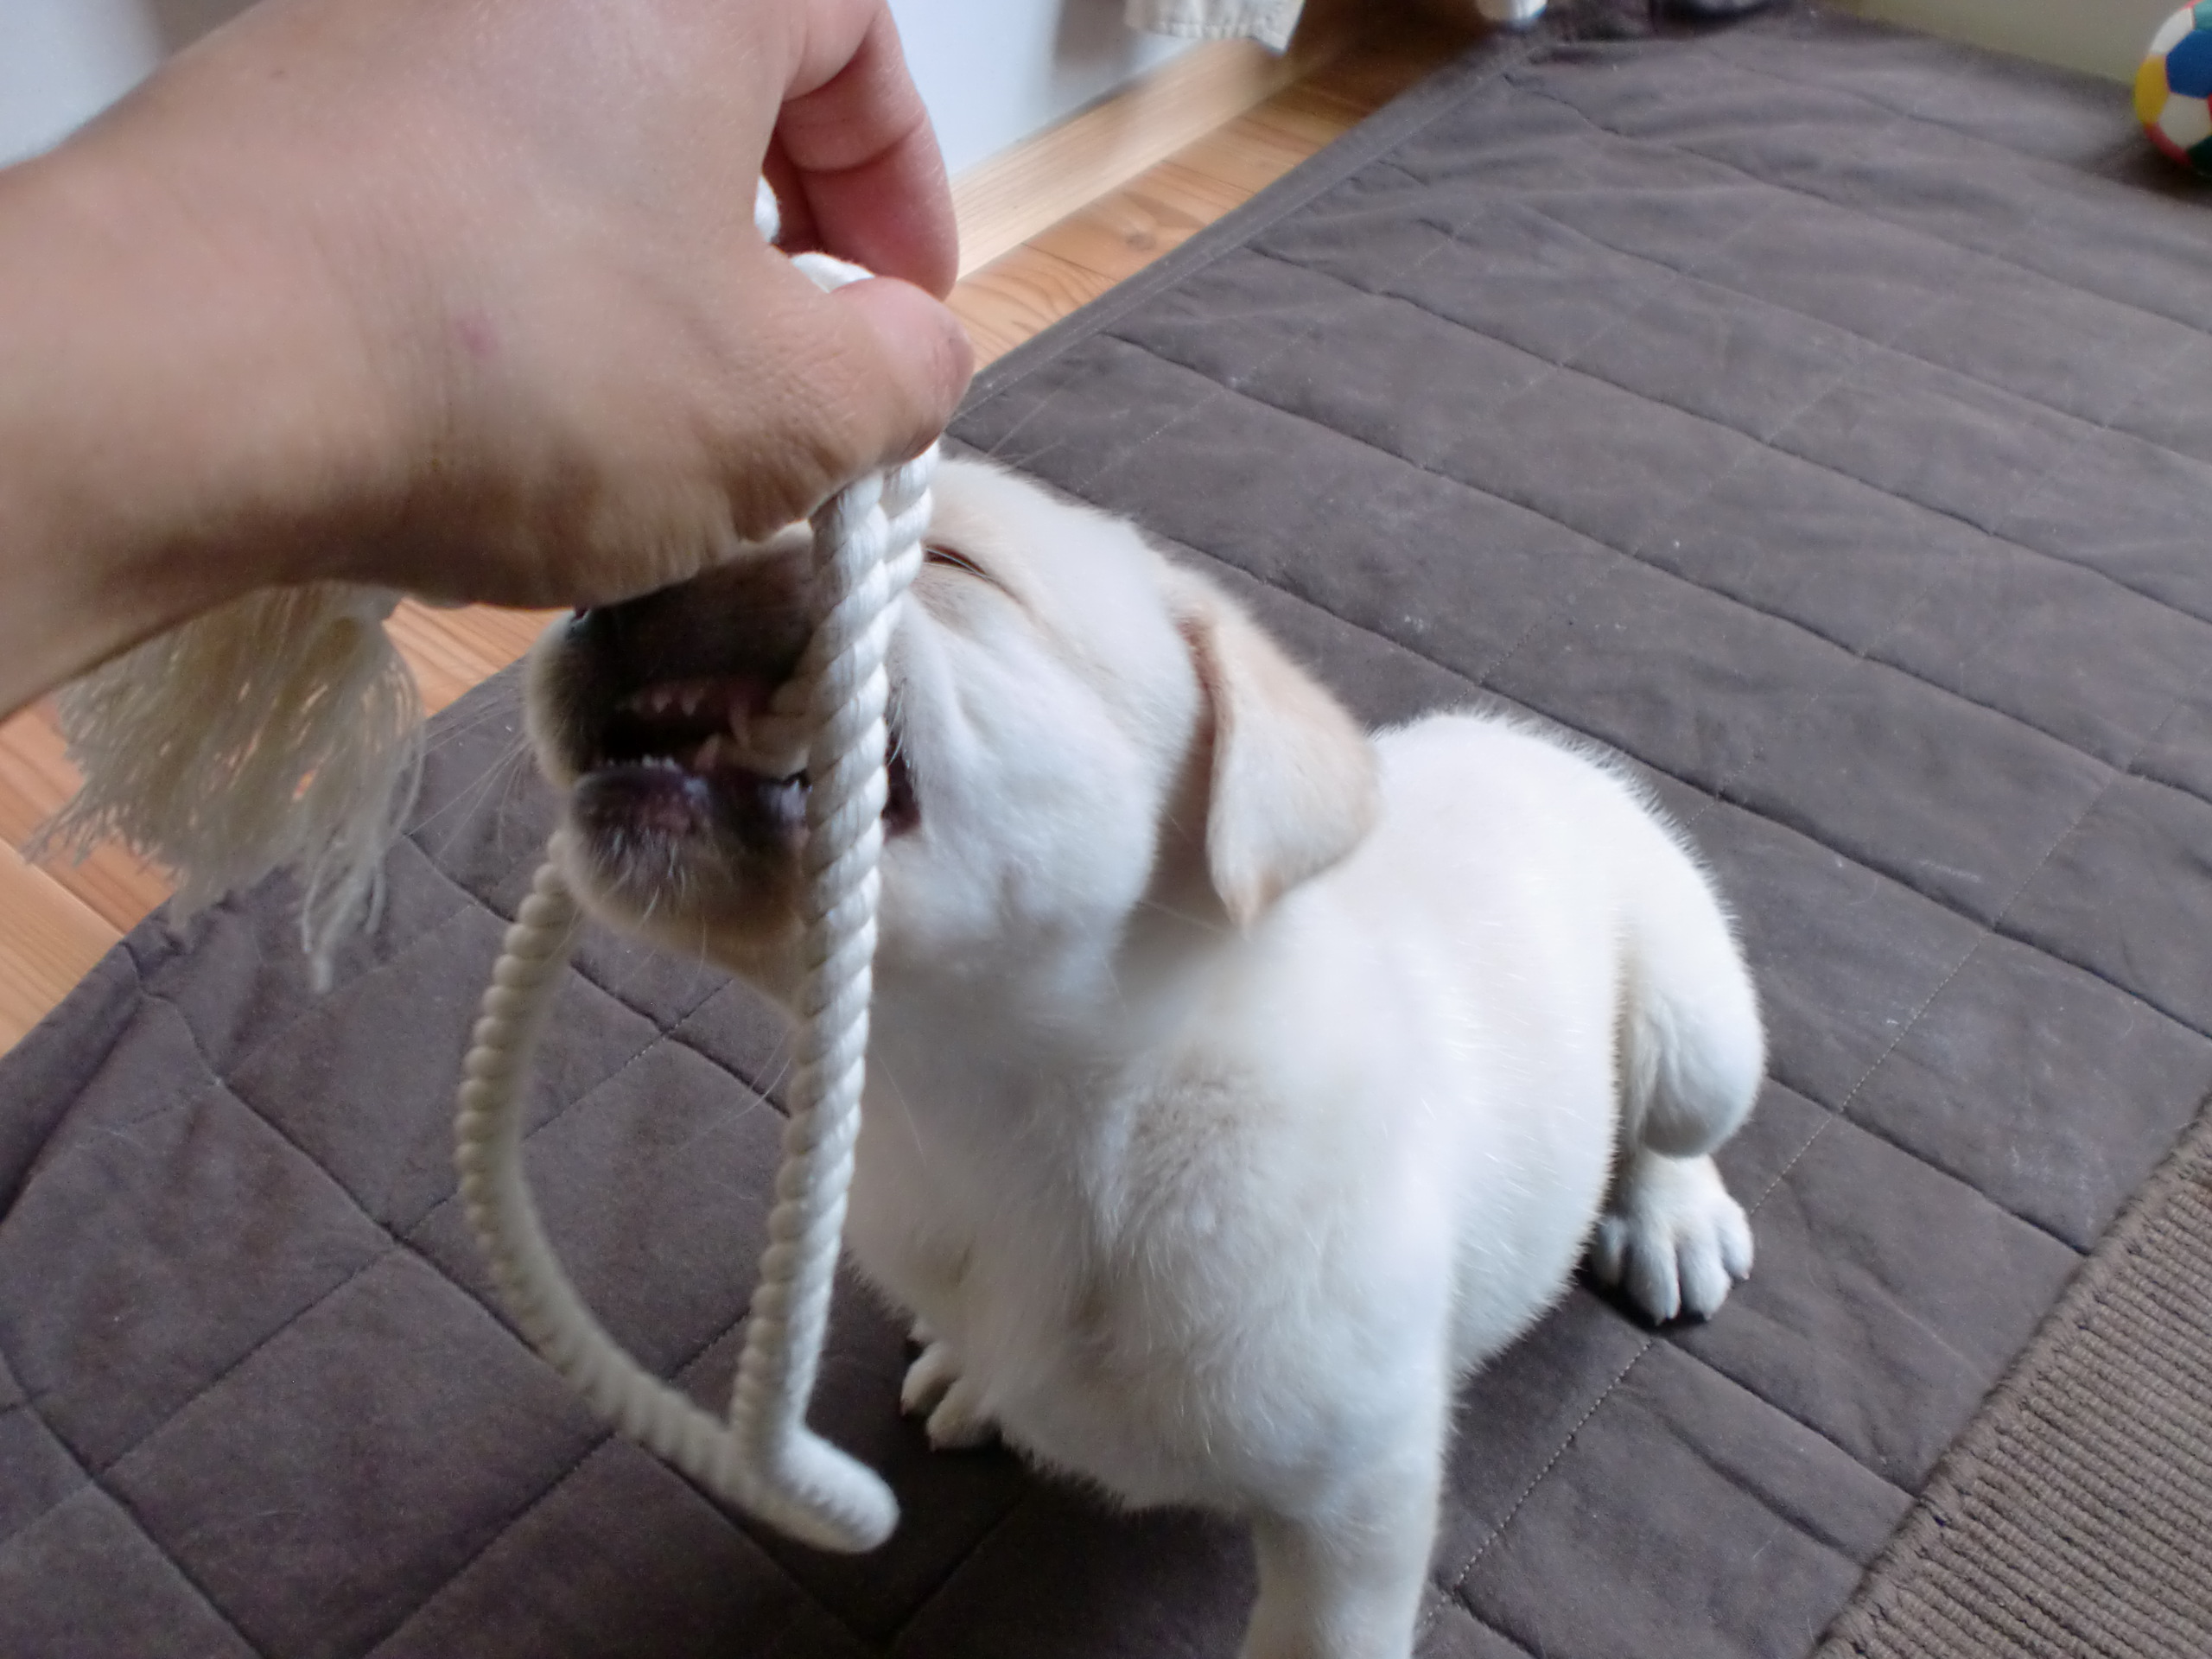
dog, puppy, mammal, vertebrate, dog breed, canidae, companion dog, carnivore, sporting group, snout, retriever, fawn, paw, puppy love